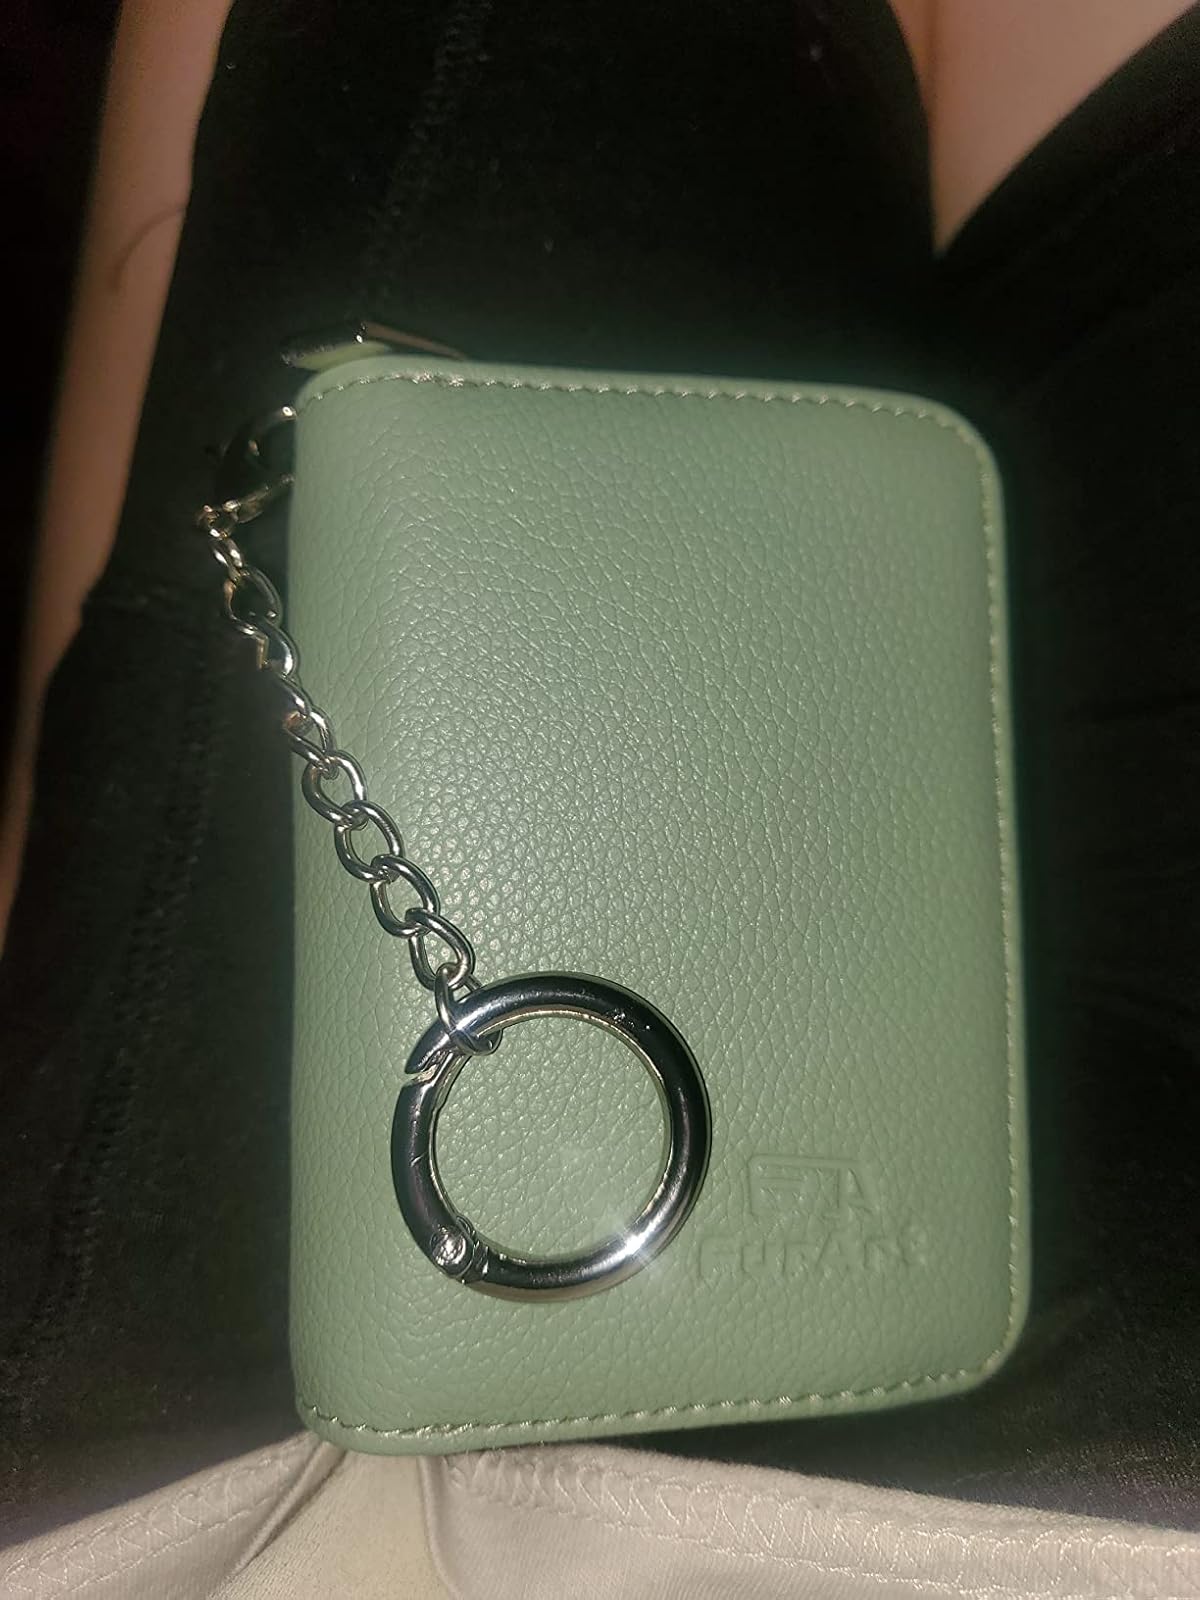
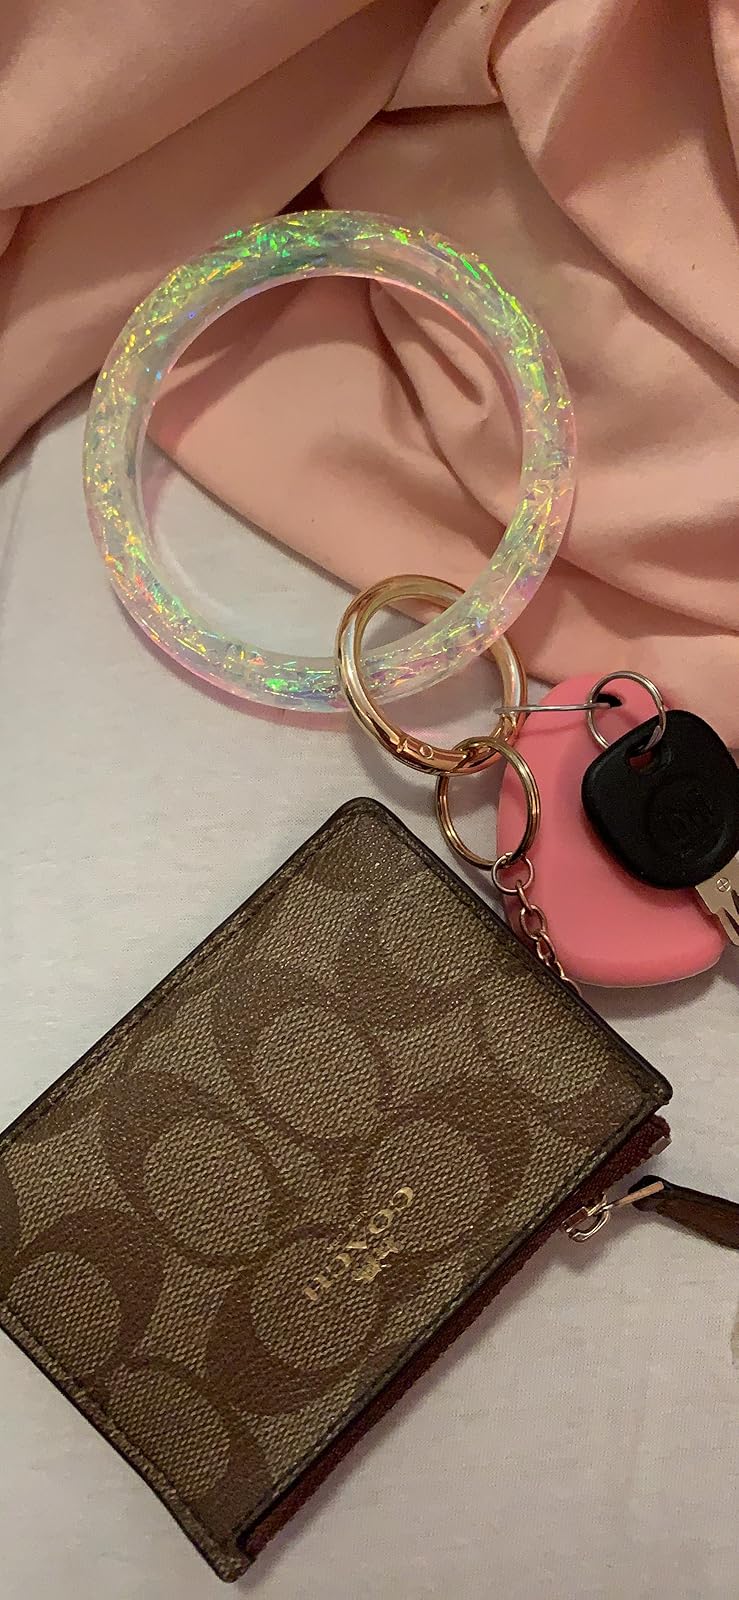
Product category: accessories_keychain
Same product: no